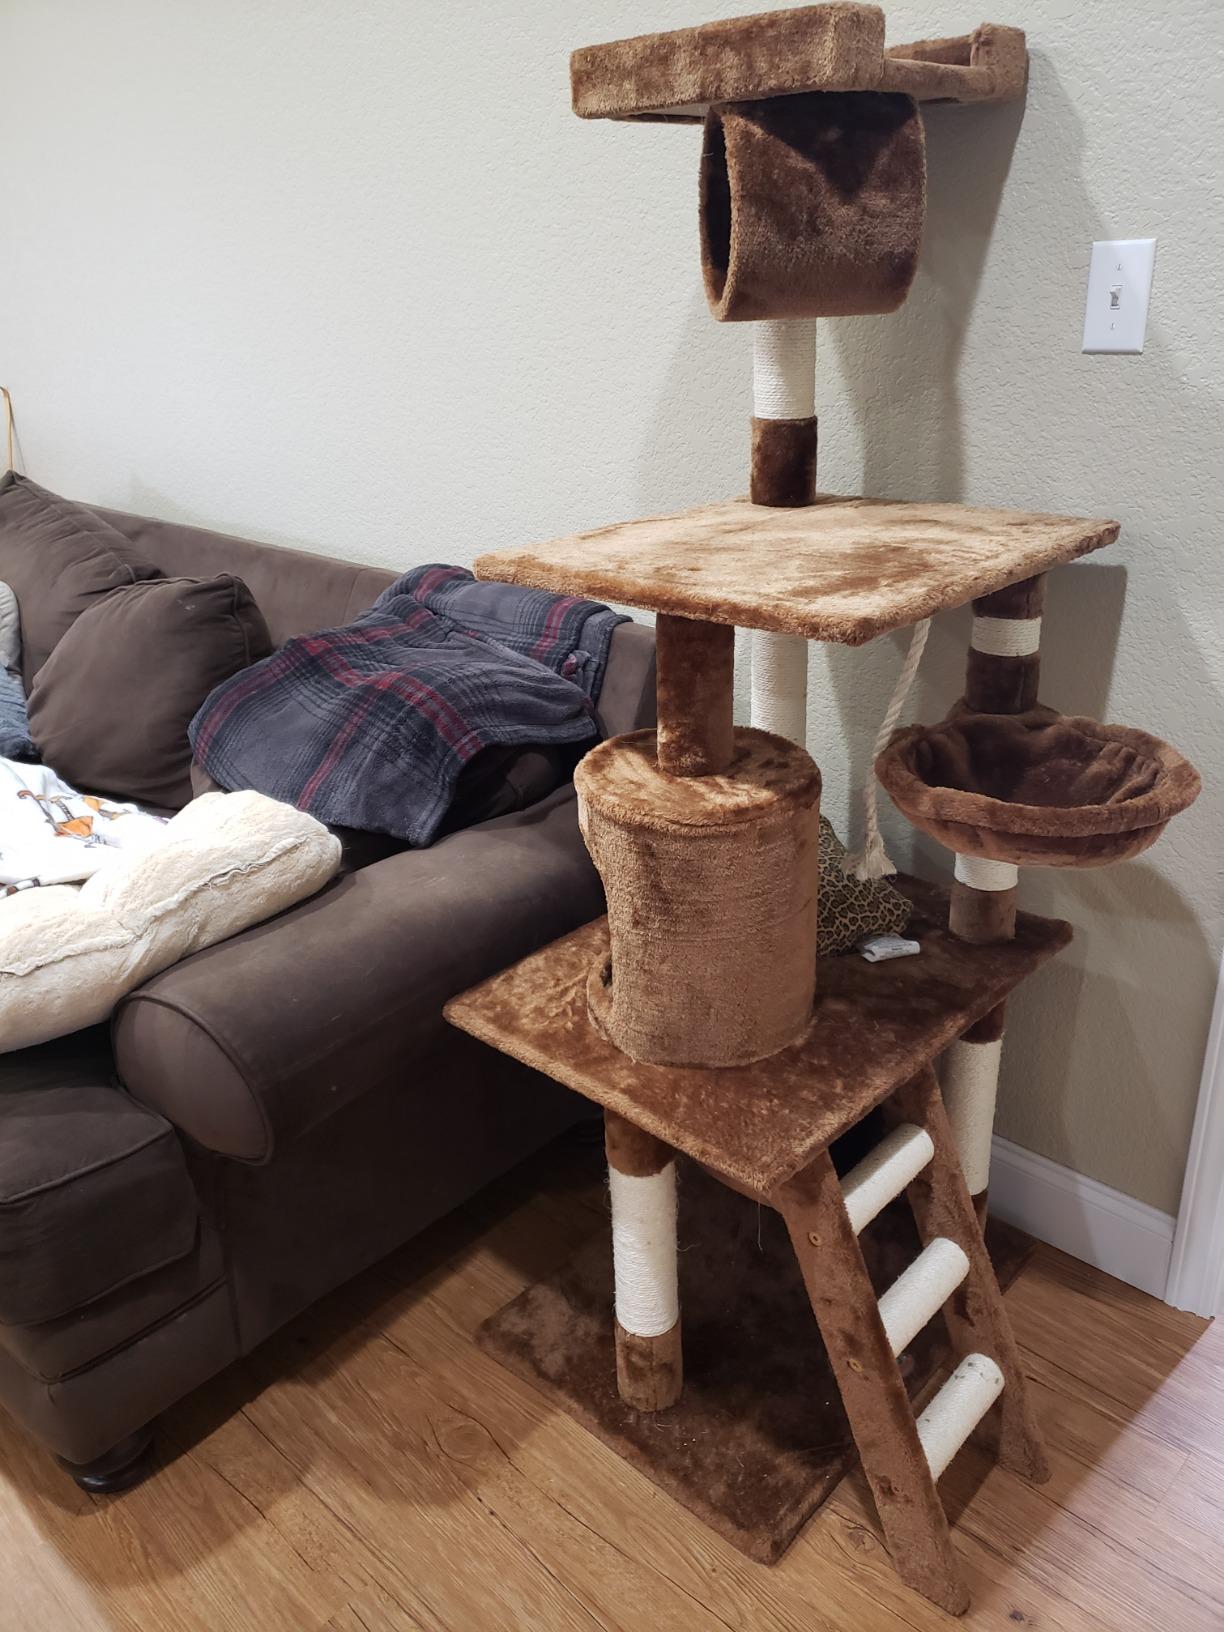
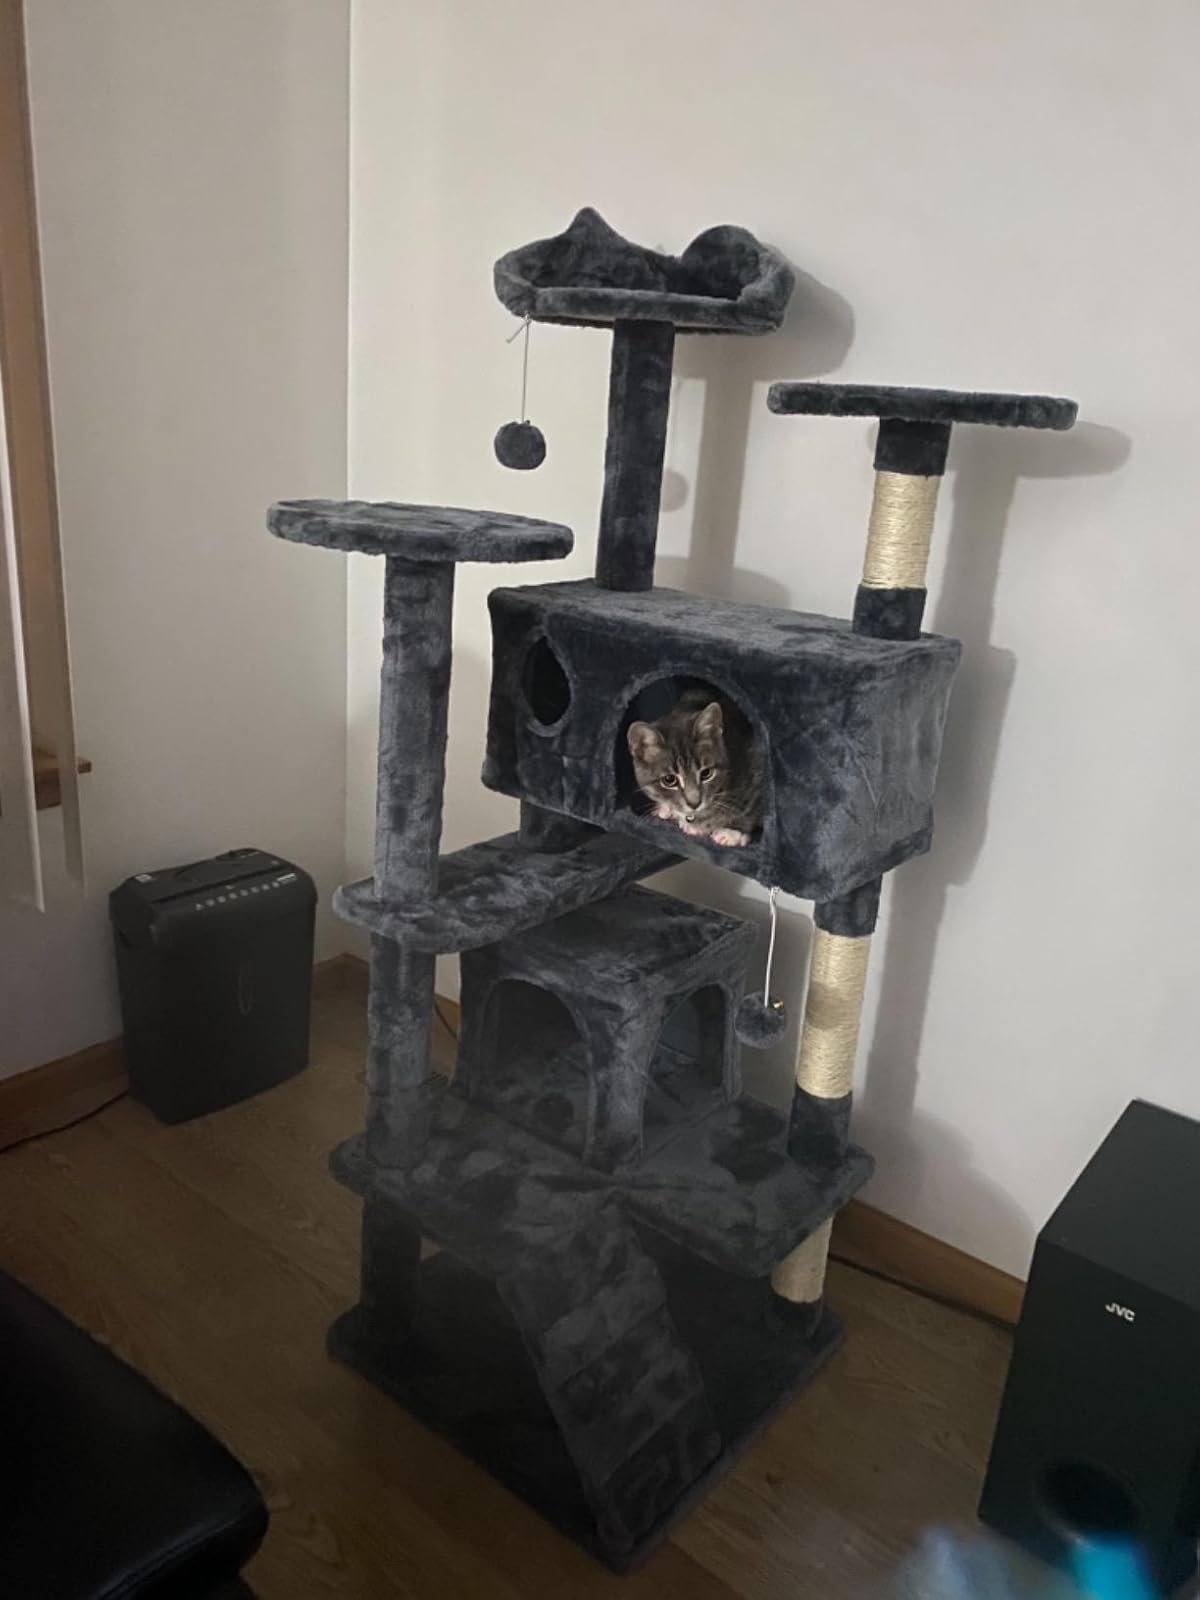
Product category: items_cat tree
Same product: no